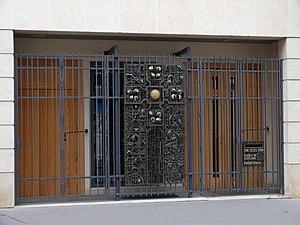
Porte de l'église écossaise de Paris (Paris 8è, France)
L'église écossaise de Paris, ou The Scots Kirk Paris en anglais, est une église presbytérienne liée à l'Église d'Écosse, située au 17 rue Bayard dans le 8ᵉ arrondissement de Paris.